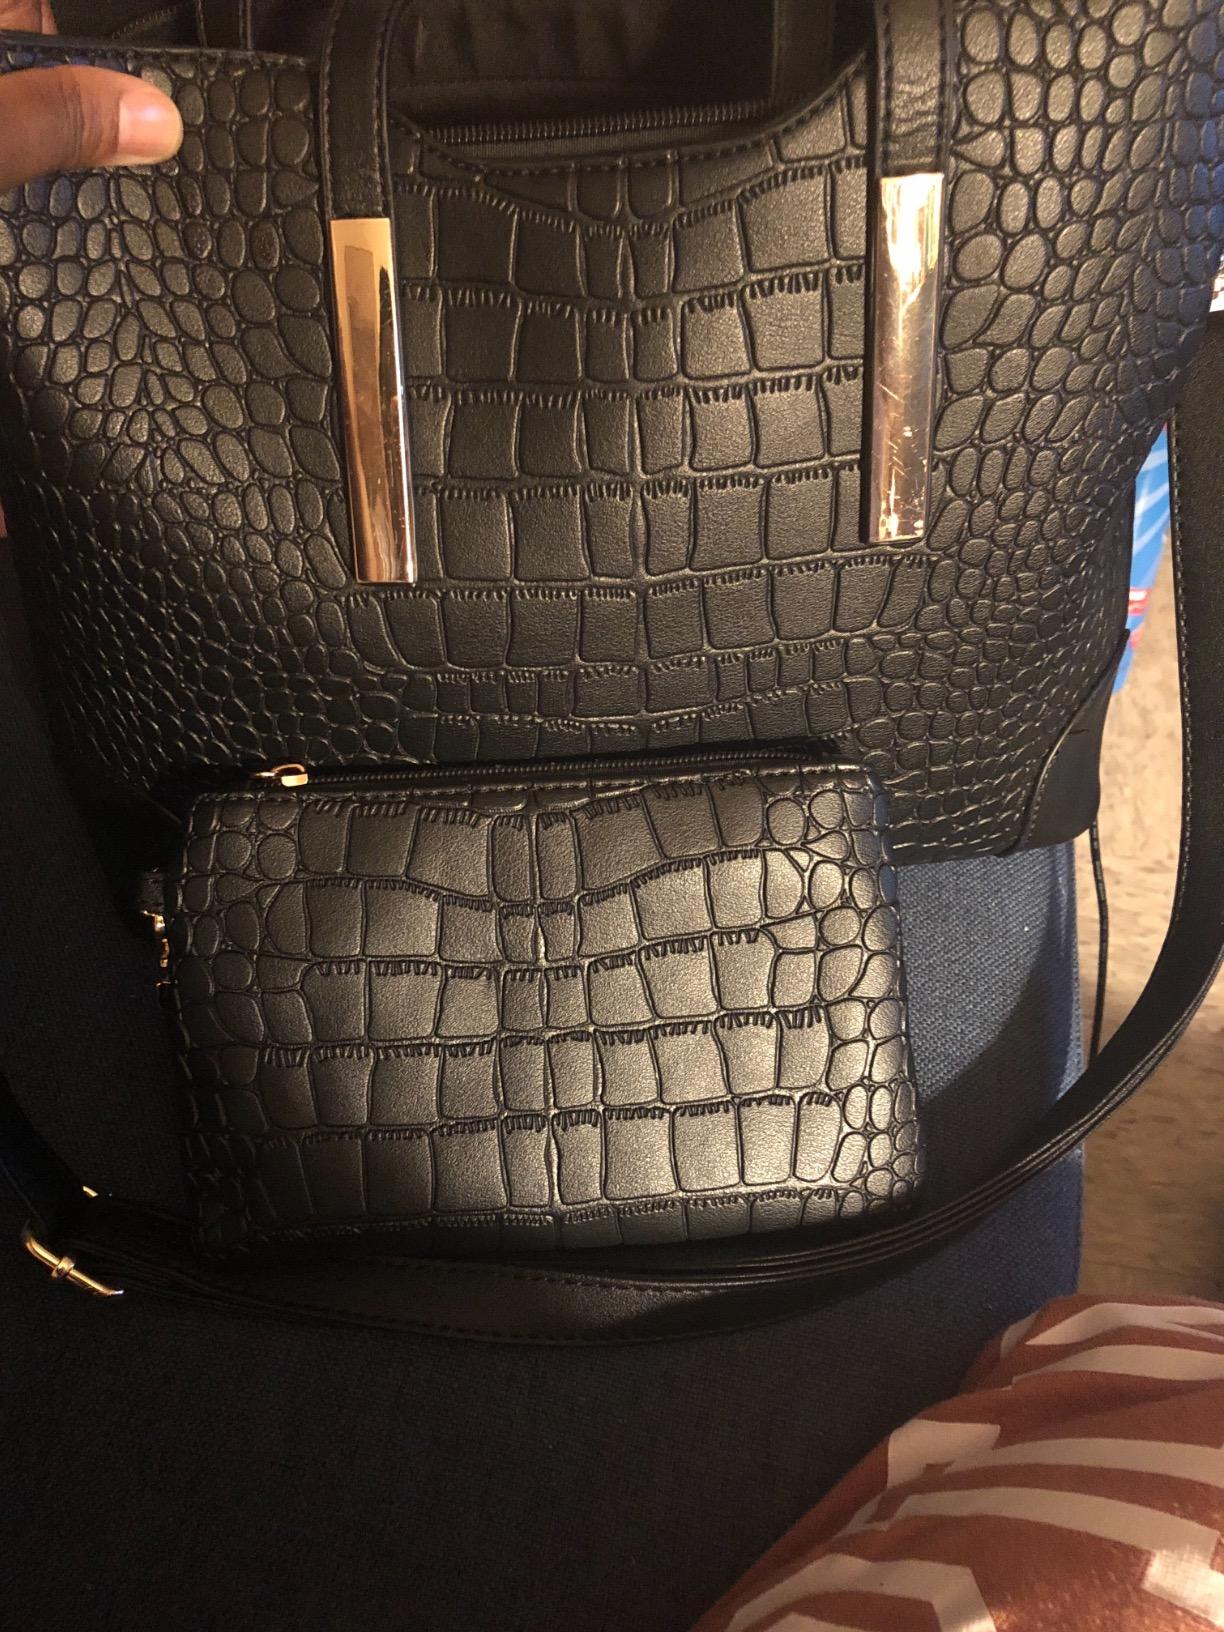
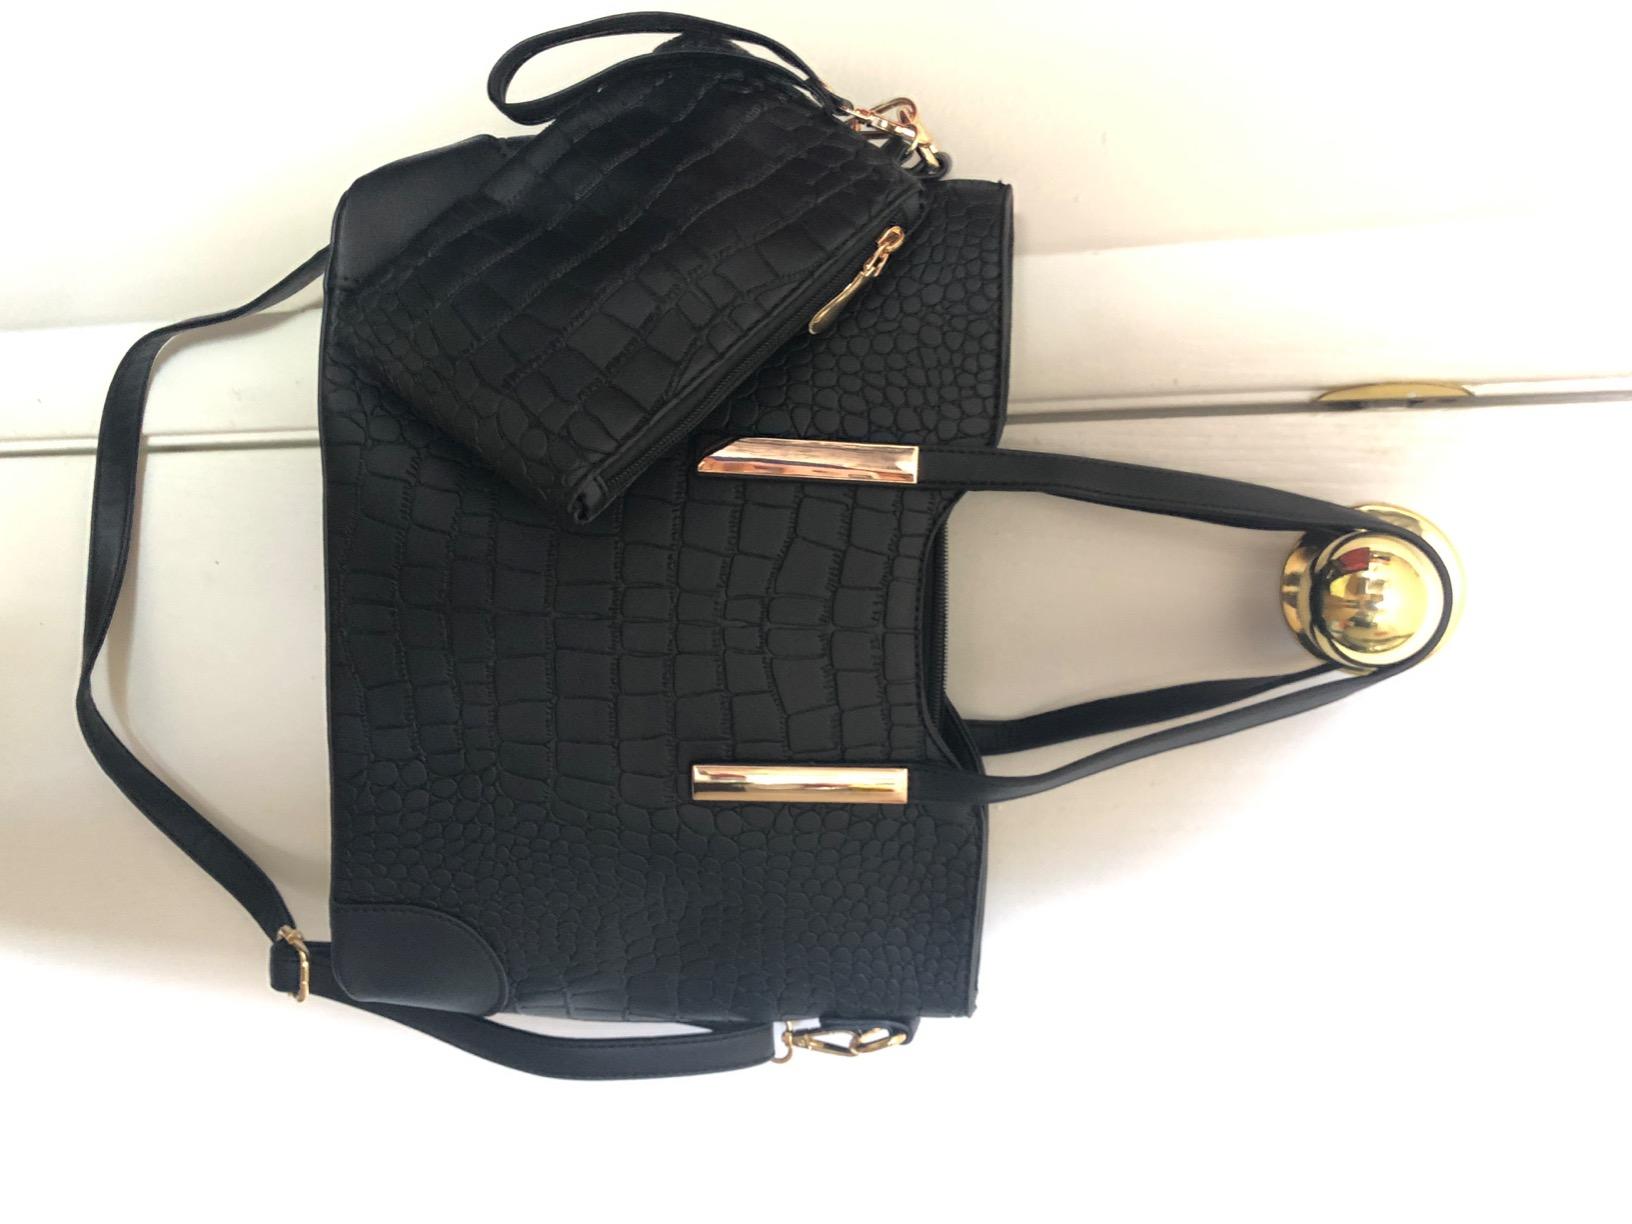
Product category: accessories_handbag
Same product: yes